Killing of Fong Lee

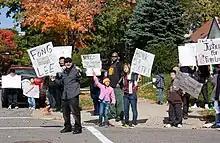
"Justice for Fong Lee" rally in Minneapolis, October 2, 2010, near Cityview school

The shooting created tension between the Hmong American community in Minneapolis and the police department, with community concerns raised of racial bias in policing. A 150-person protest over Lee's death was held at Minneapolis City Hall on July 26, 2006. Community activists called for an independent investigation at a rally on March 30, 2009. A protest over Lee's death was held in north Minneapolis on October 2, 2010.